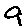
Label: 9